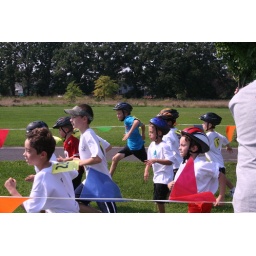
Blake is in the blue shirt